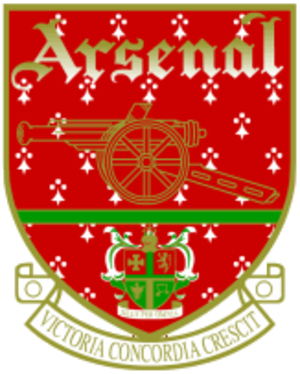
Arsenal Football Club est un club de football anglais fondé le 1ᵉʳ décembre 1886 à Londres. Son siège est situé dans le borough londonien d'Islington.
Cet article présente l'histoire d'Arsenal depuis sa création en 1886. Il est complémentaire de l'article principal.